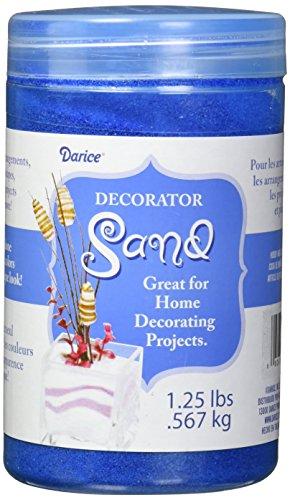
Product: Darice Decorative Colored Sand - Blue - 1.25 Lb
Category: Toys & Games | Party Supplies
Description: Each jar contains 1.25 pounds of sand.
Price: $5.92
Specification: ProductDimensions:4.5x2.8x2.8inches|ItemWeight:1.32pounds|ShippingWeight:1.32pounds(Viewshippingratesandpolicies)|DomesticShipping:ThisitemisavailableforshippingintheU.S.exceptforCaliforniaandtoselectcountriesoutsidetheU.S.|InternationalShipping:ThisitemcanbeshippedtoselectcountriesoutsideoftheU.S.LearnMore|ASIN:B07CHKYCTS|Itemmodelnumber:SAND110/DCL|Manufacturerrecommendedage:4-12years